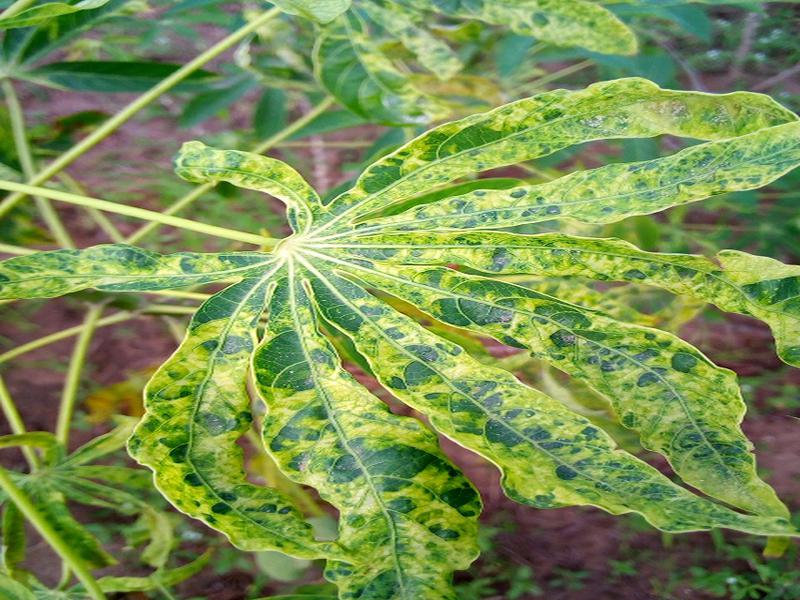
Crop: cassava
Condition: mosaic_disease